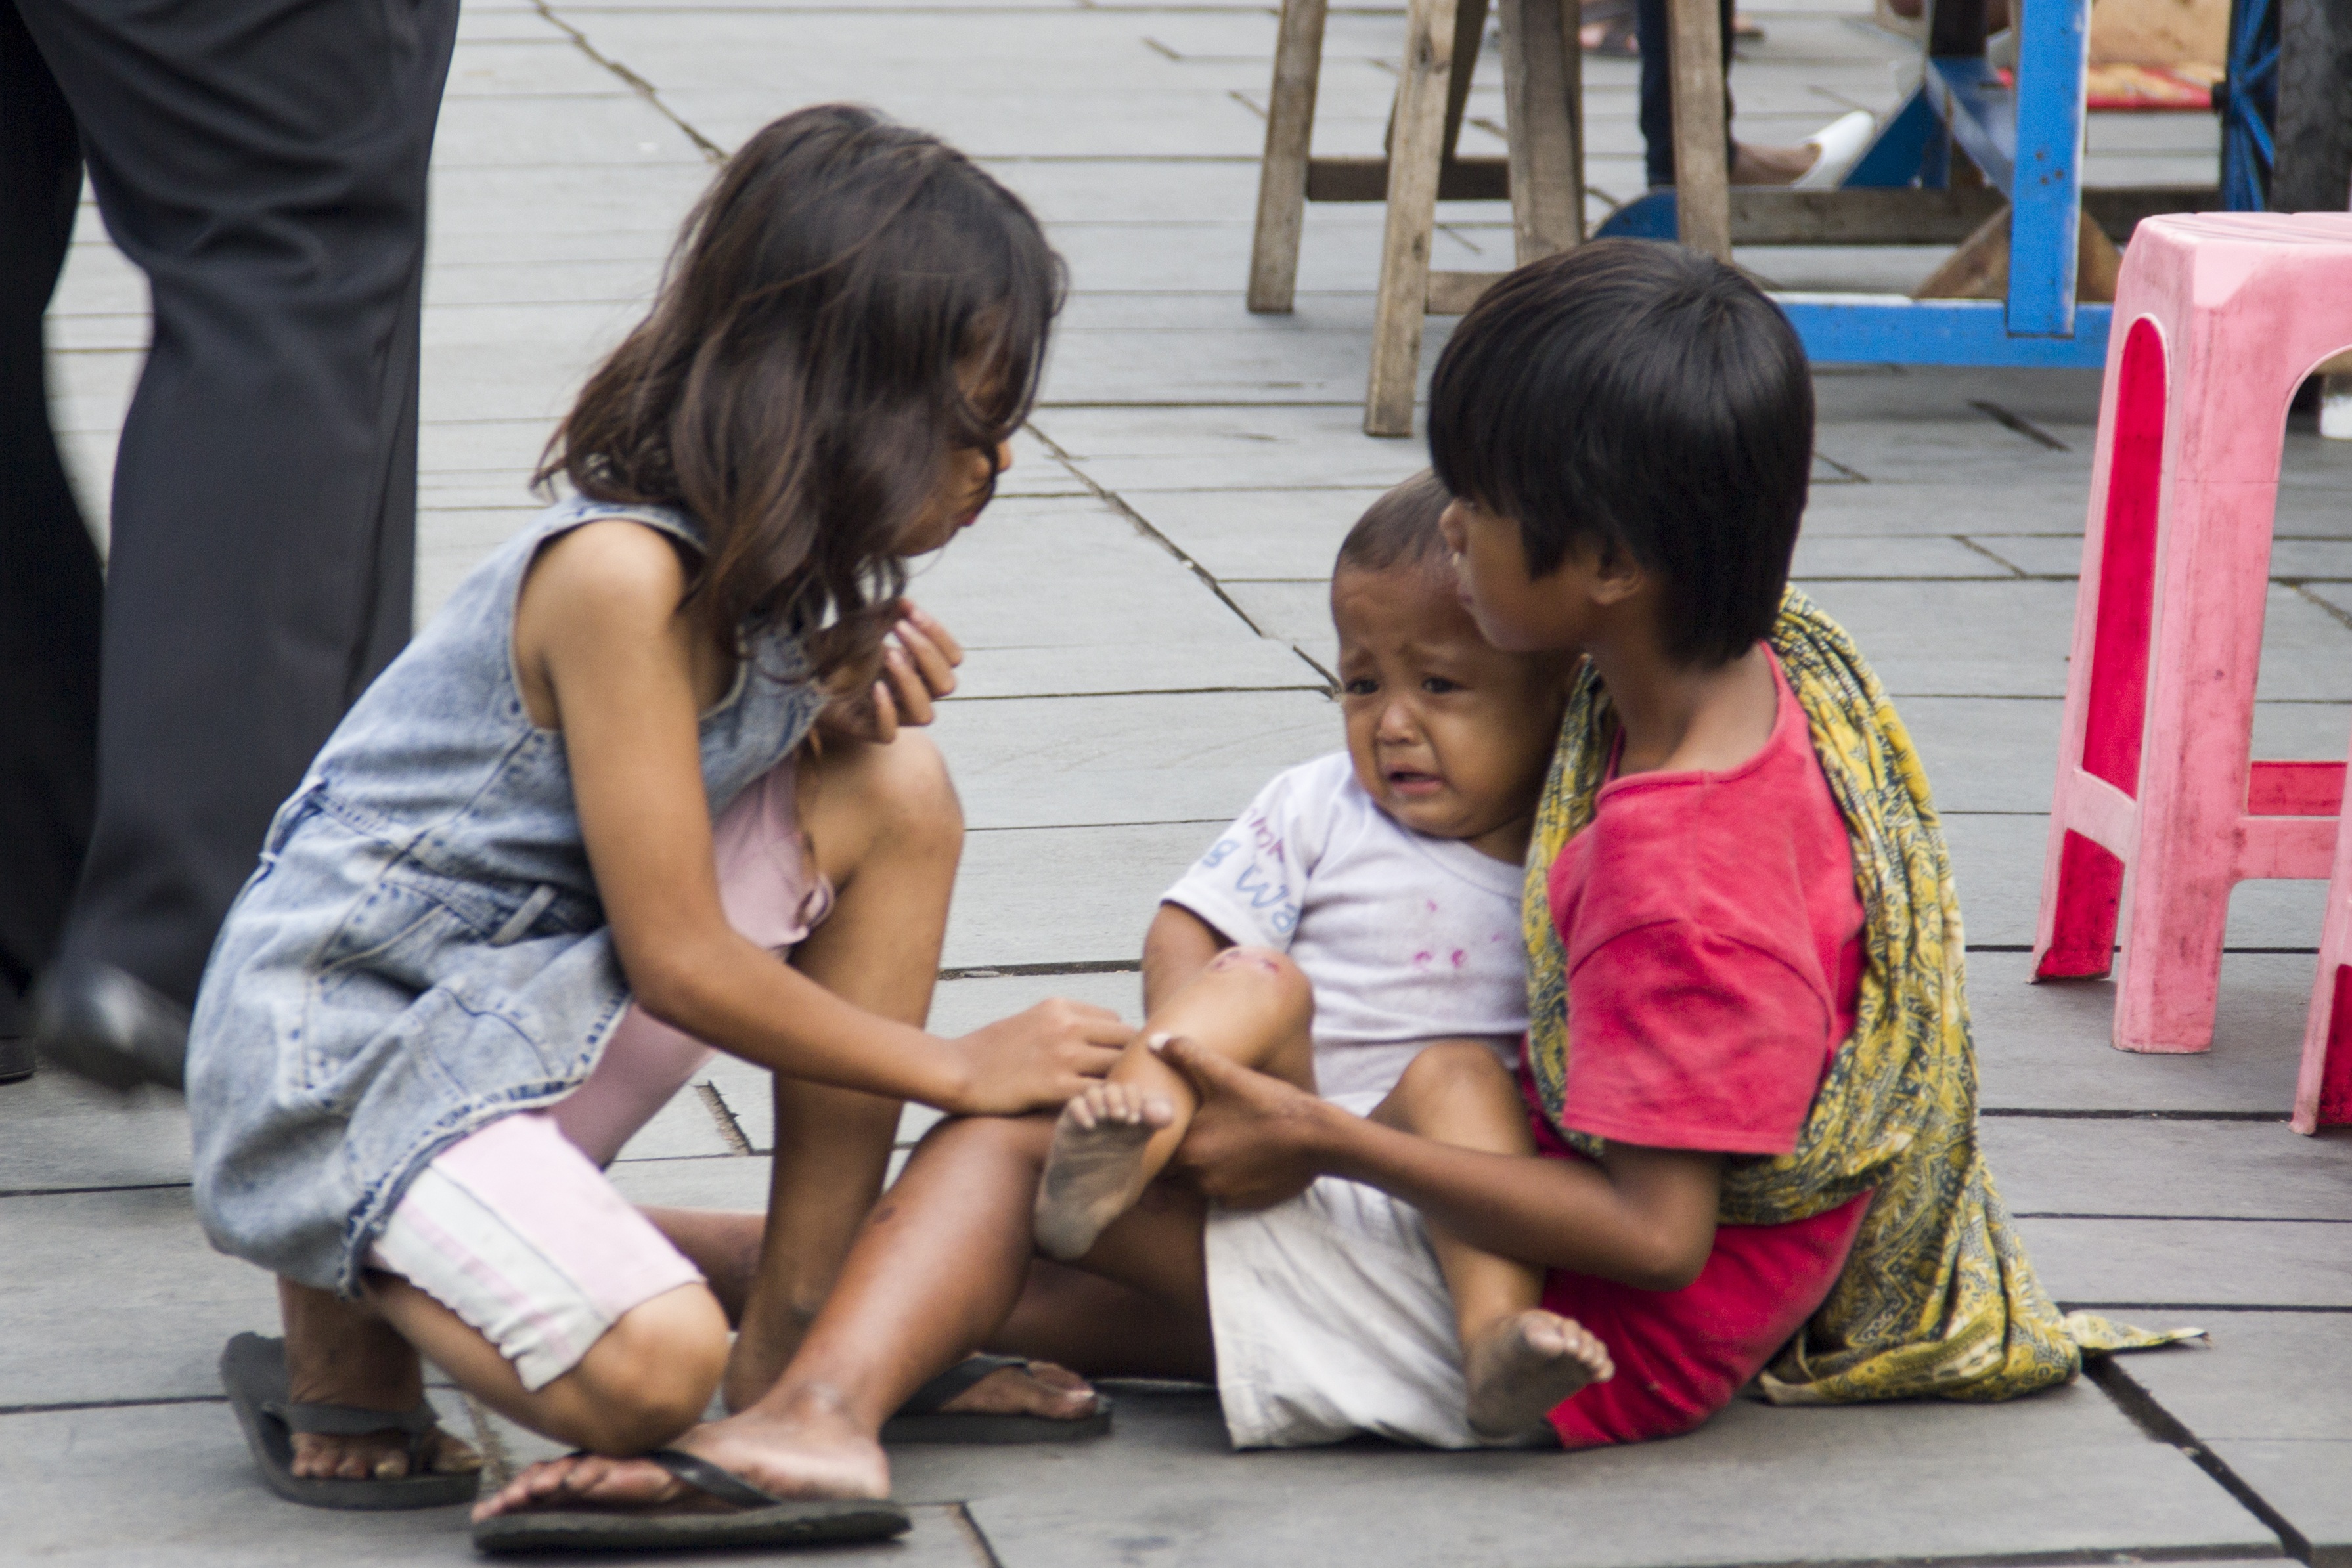
person, people, girl, play, young, sitting, child, human, tear, education, cry, sad, crying, unhappy, hurt, human positions